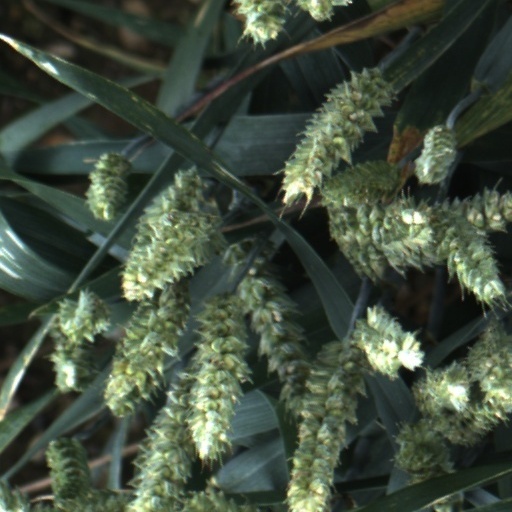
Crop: wheat